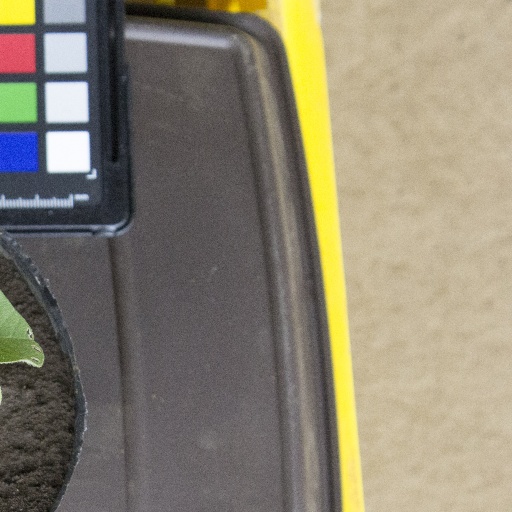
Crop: soybean